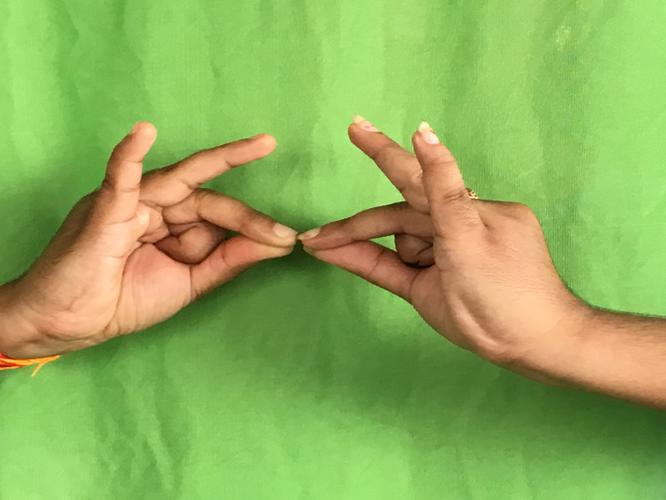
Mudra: Sakata
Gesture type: double_hand